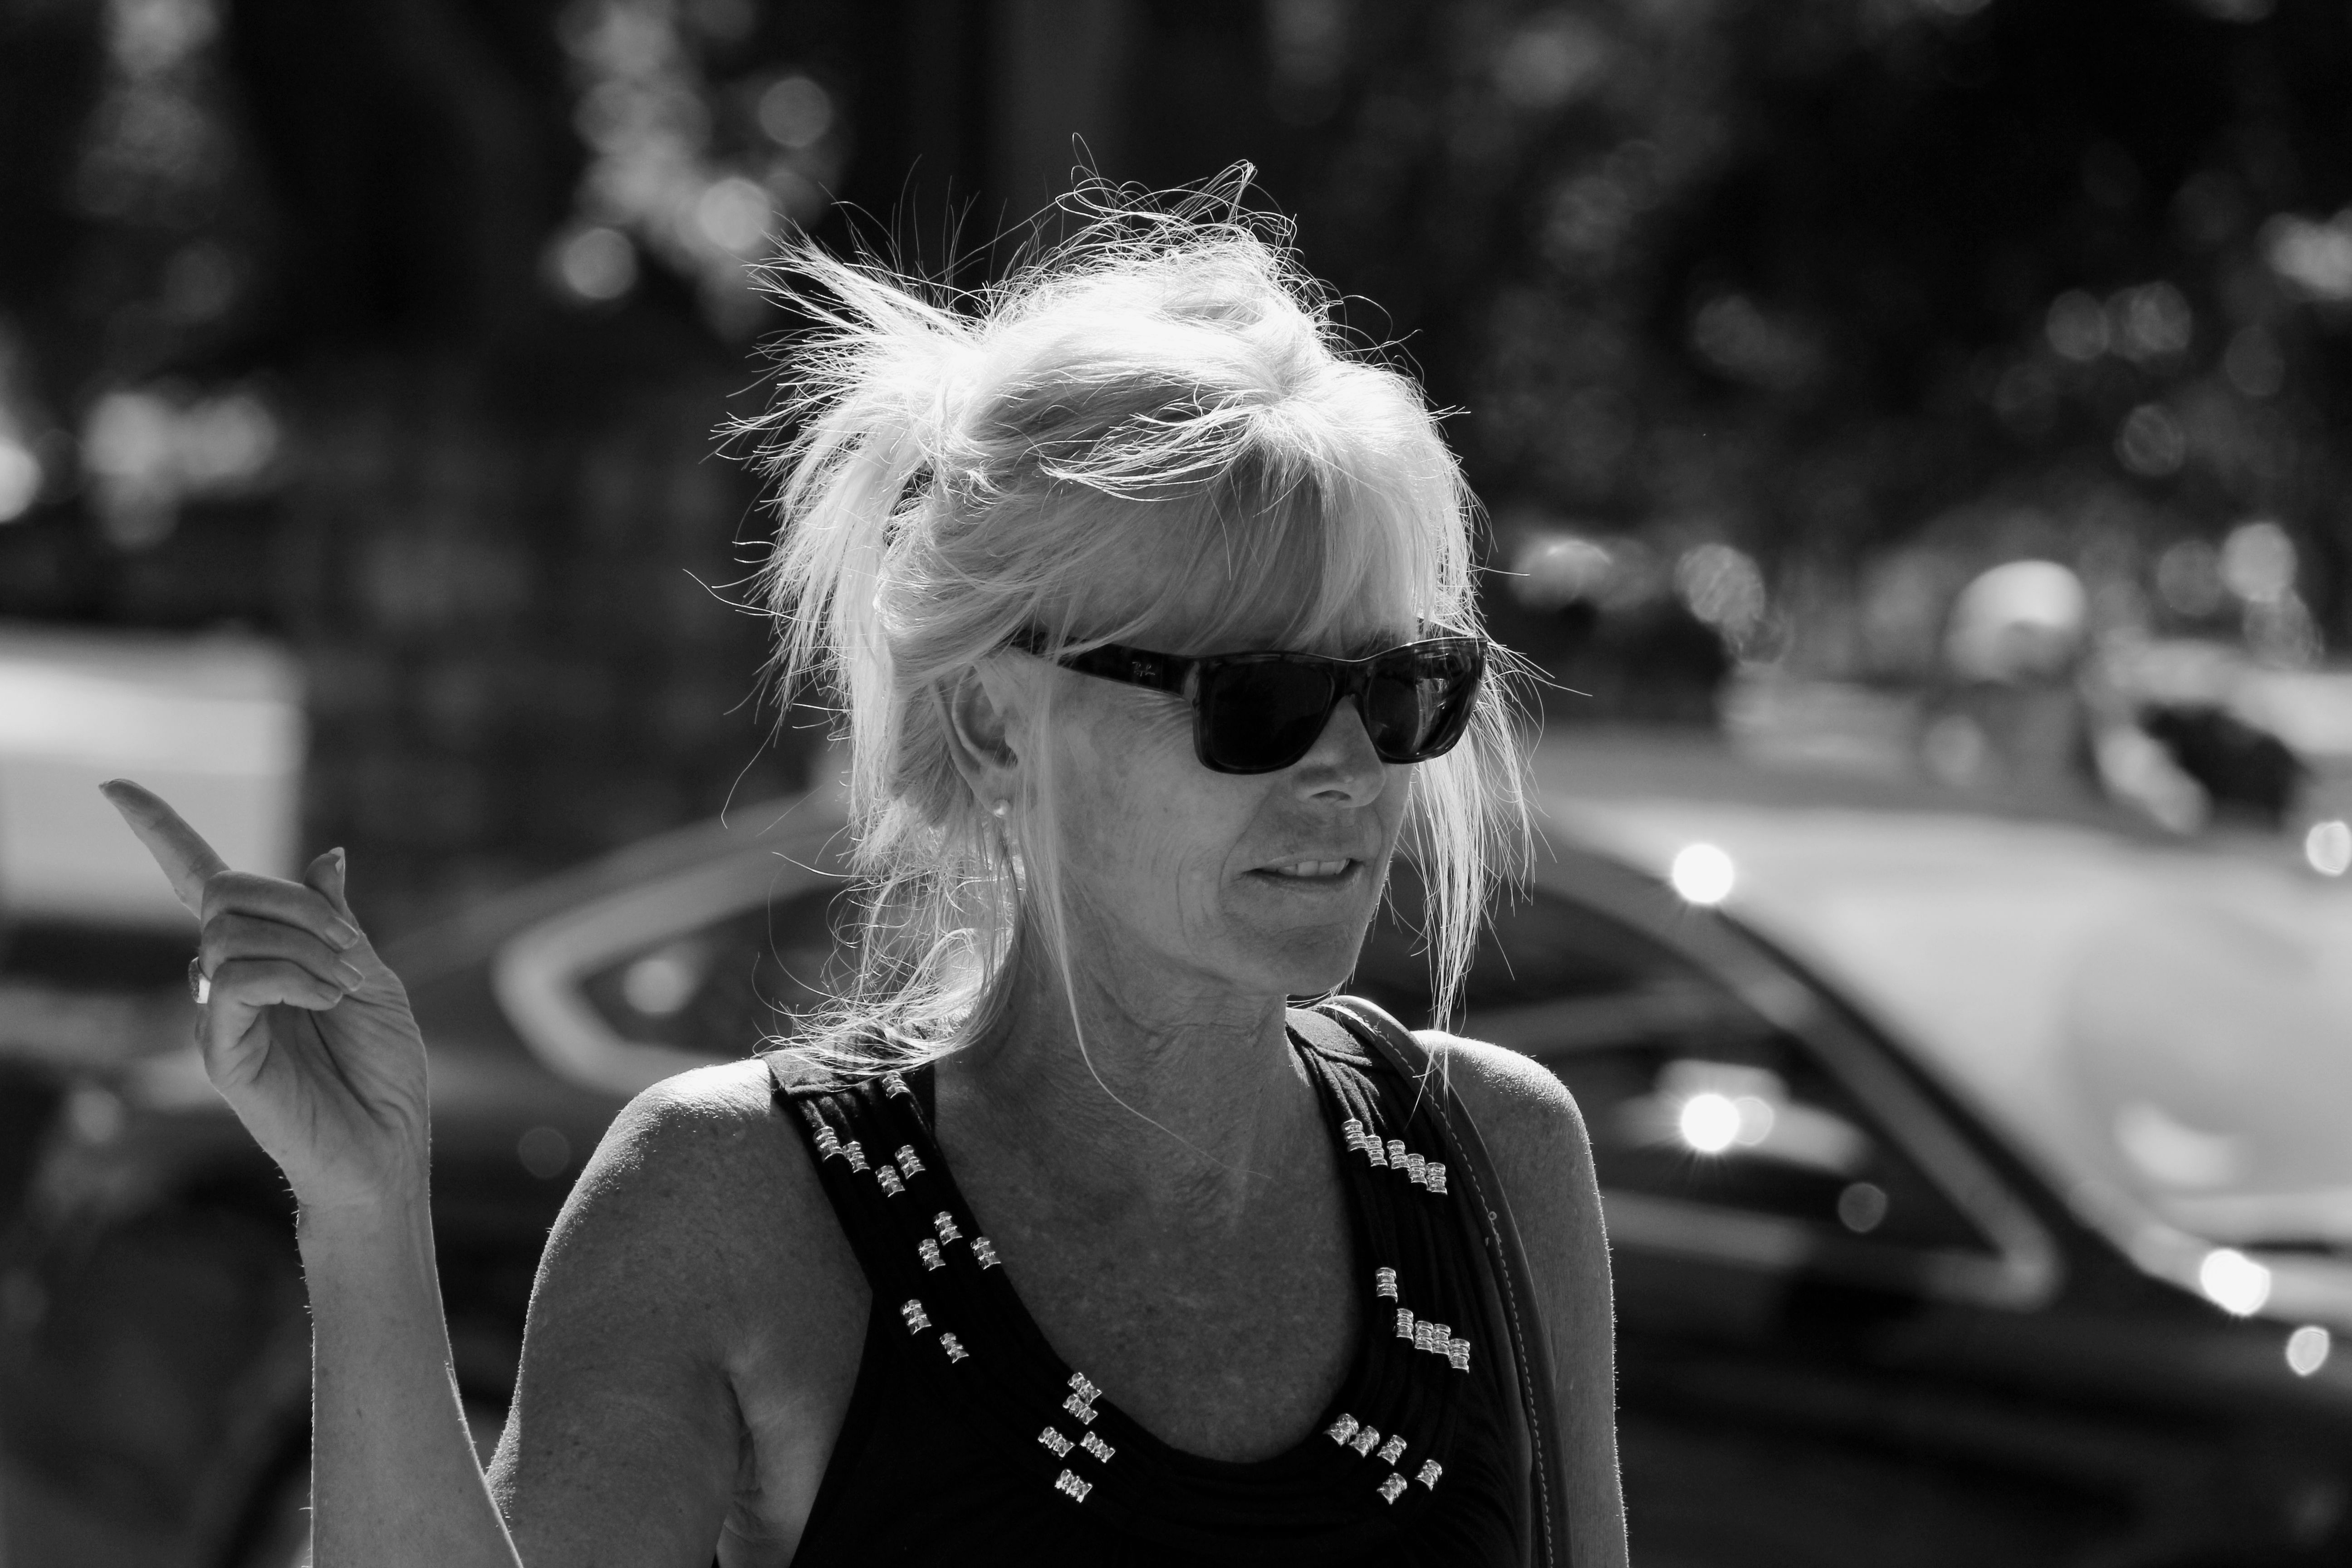
person, black and white, girl, woman, white, street, downtown, summer, female, fashion, black, monochrome, lady, streetphotography, bw, blackandwhite, canada, beauty, blond, britishcolumbia, bc, okanagan, kelowna, eureka, monochrome photography